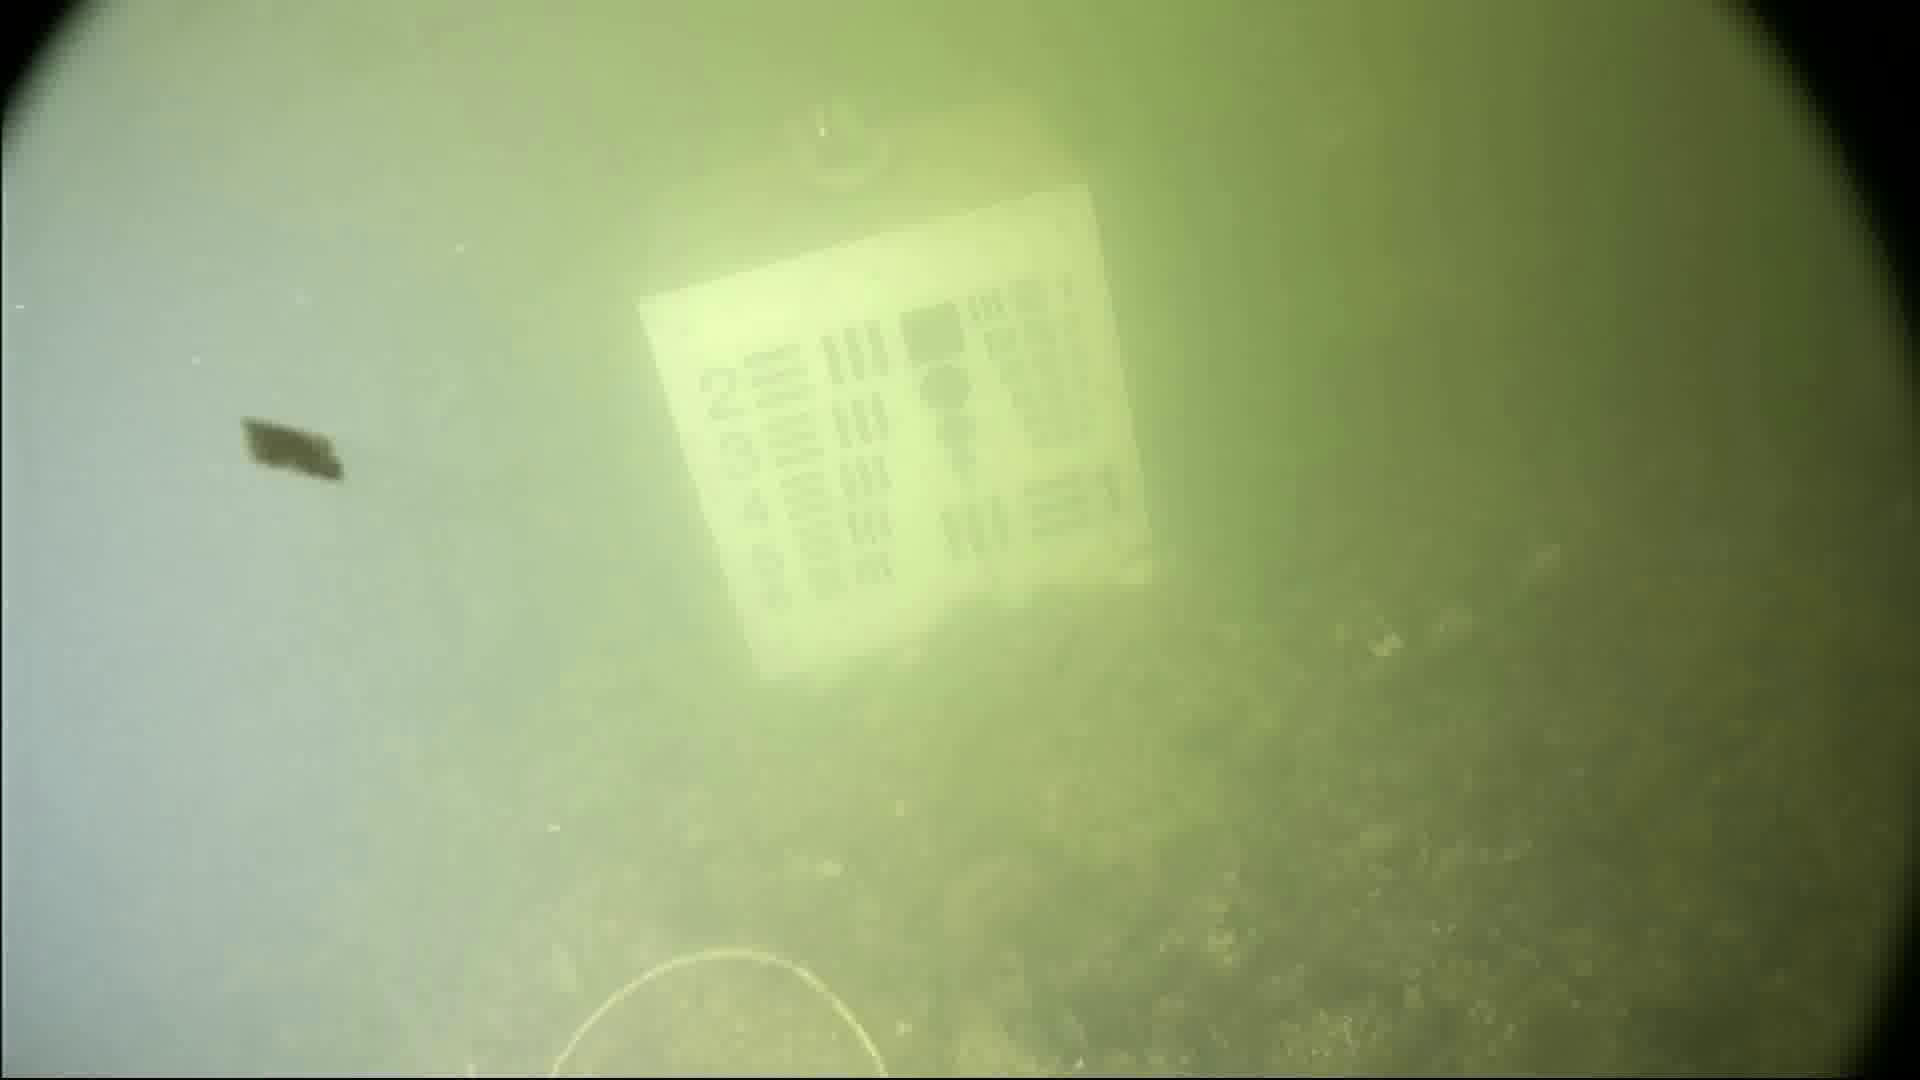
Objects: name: crab